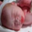
Label: baby